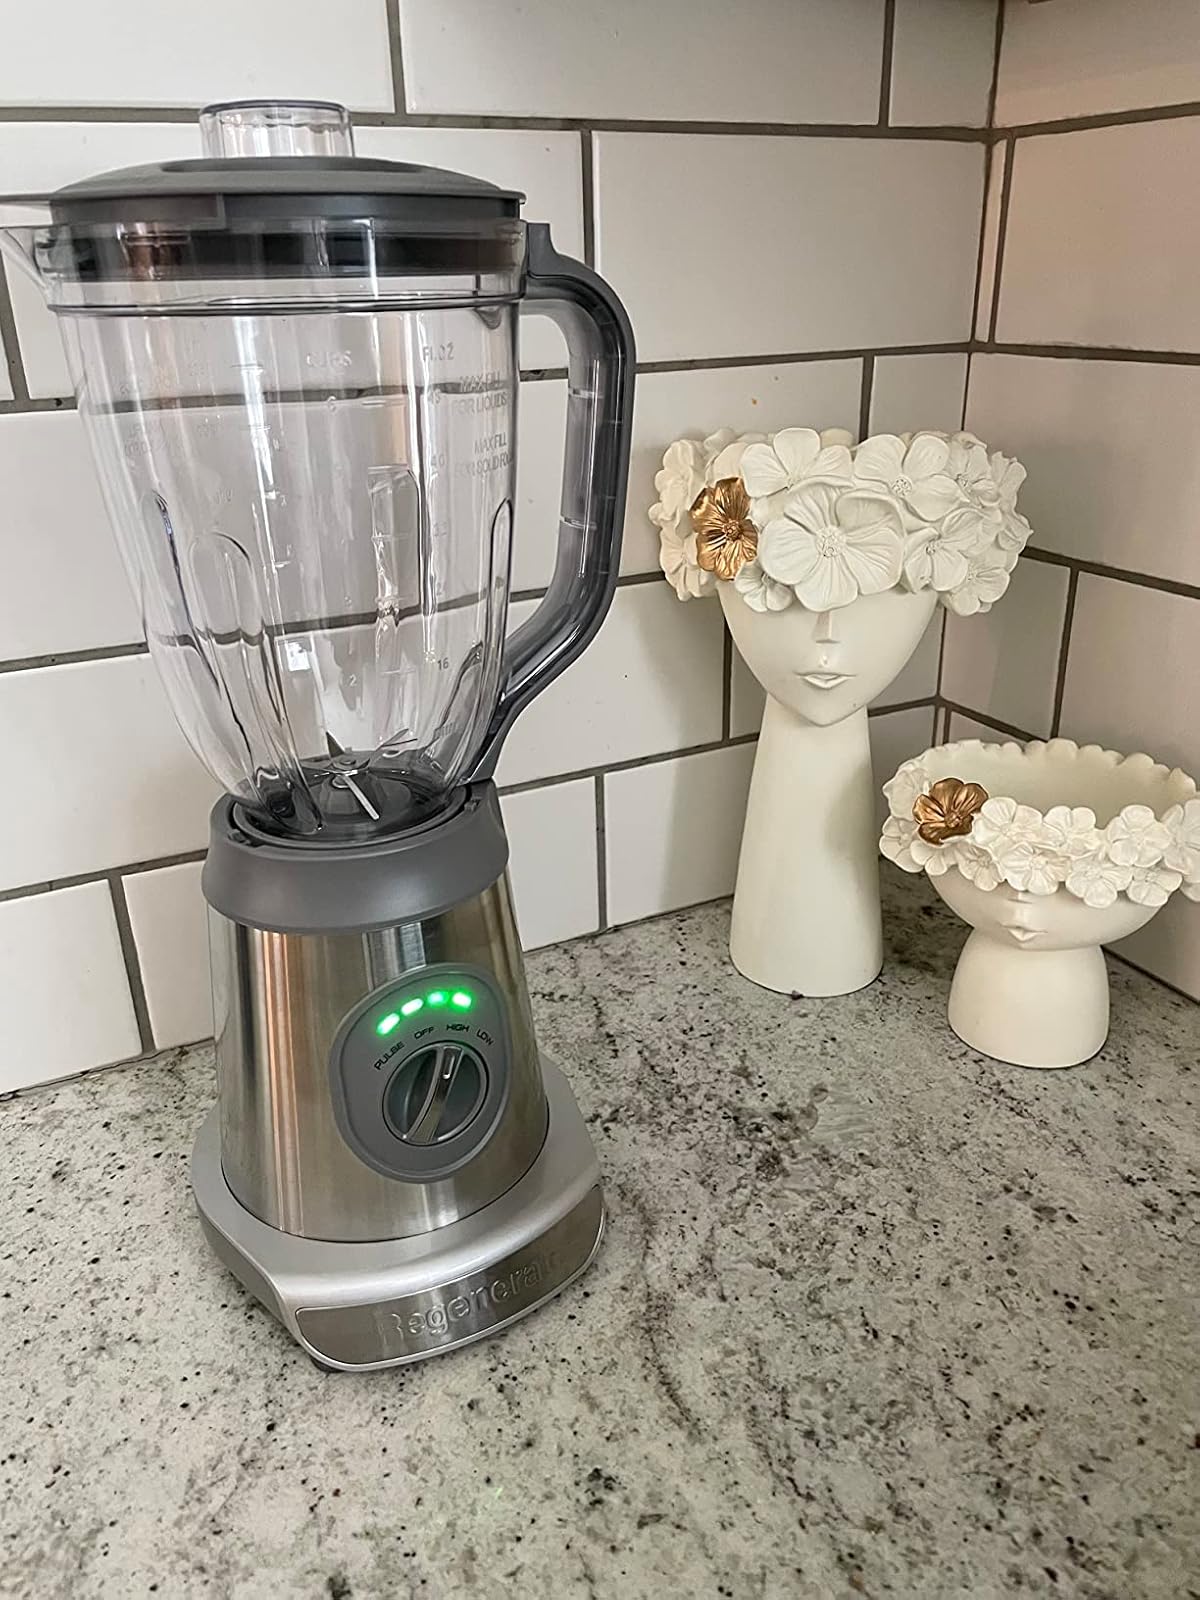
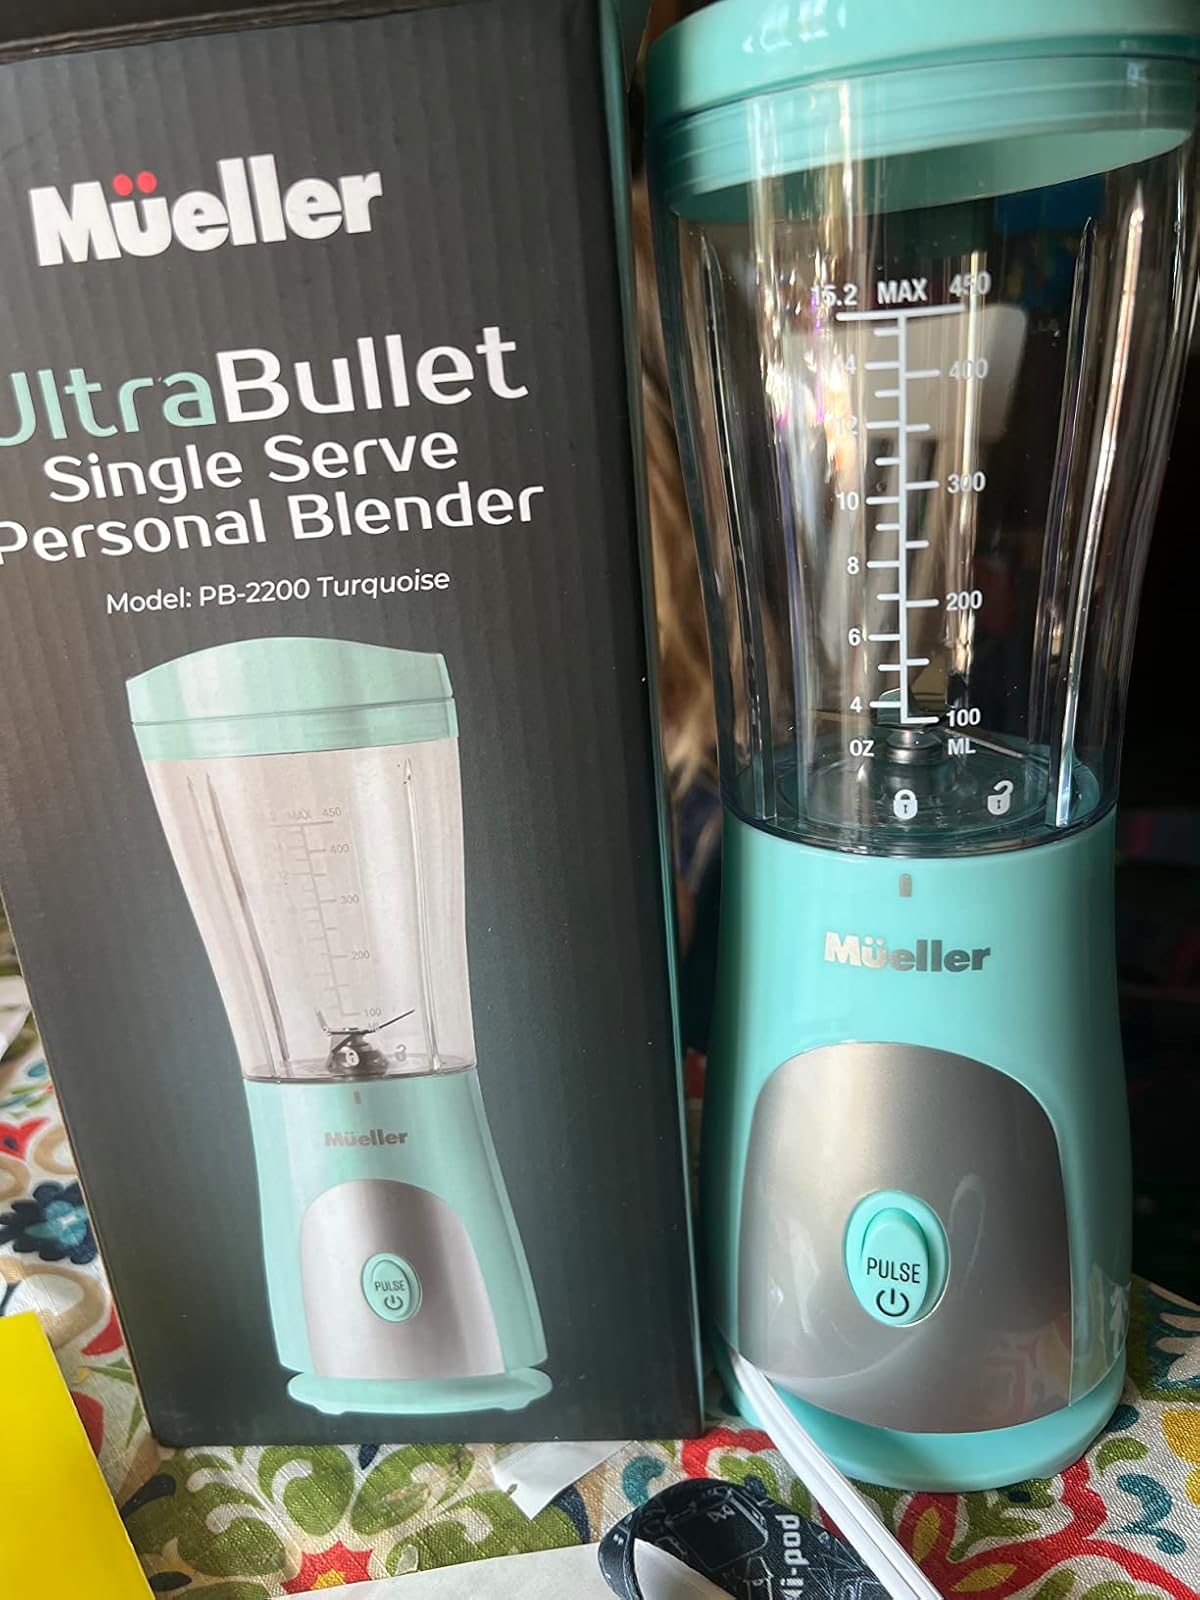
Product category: items_blender
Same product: no